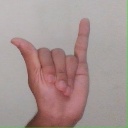
अक्षर: य